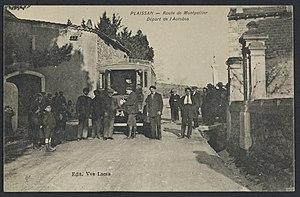
Plaissan. - Route de Montpellier, départ de l'autobus
Plaissan est une commune française située dans le département de l'Hérault en région Occitanie.